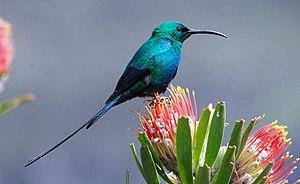
Le Souimanga malachite est une espèce de passereaux de la famille des Nectariniidae.